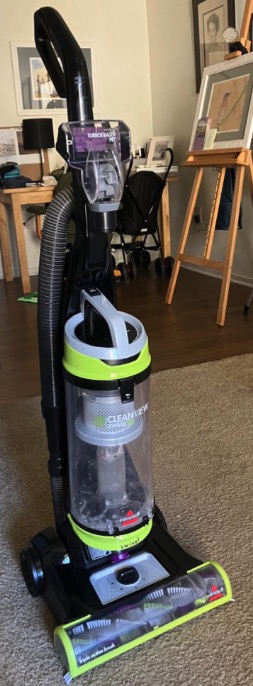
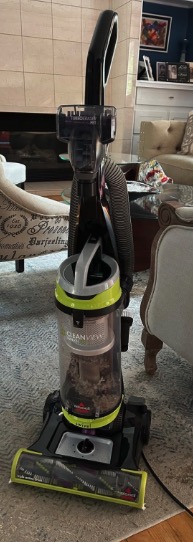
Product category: items_vacuum
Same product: yes